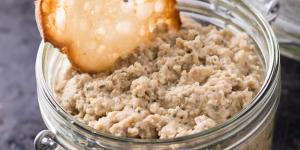
pate de champinones con thermomix